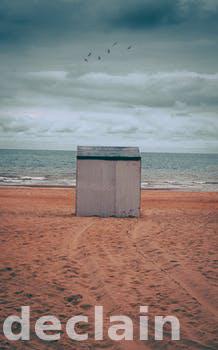
Label: Watermark